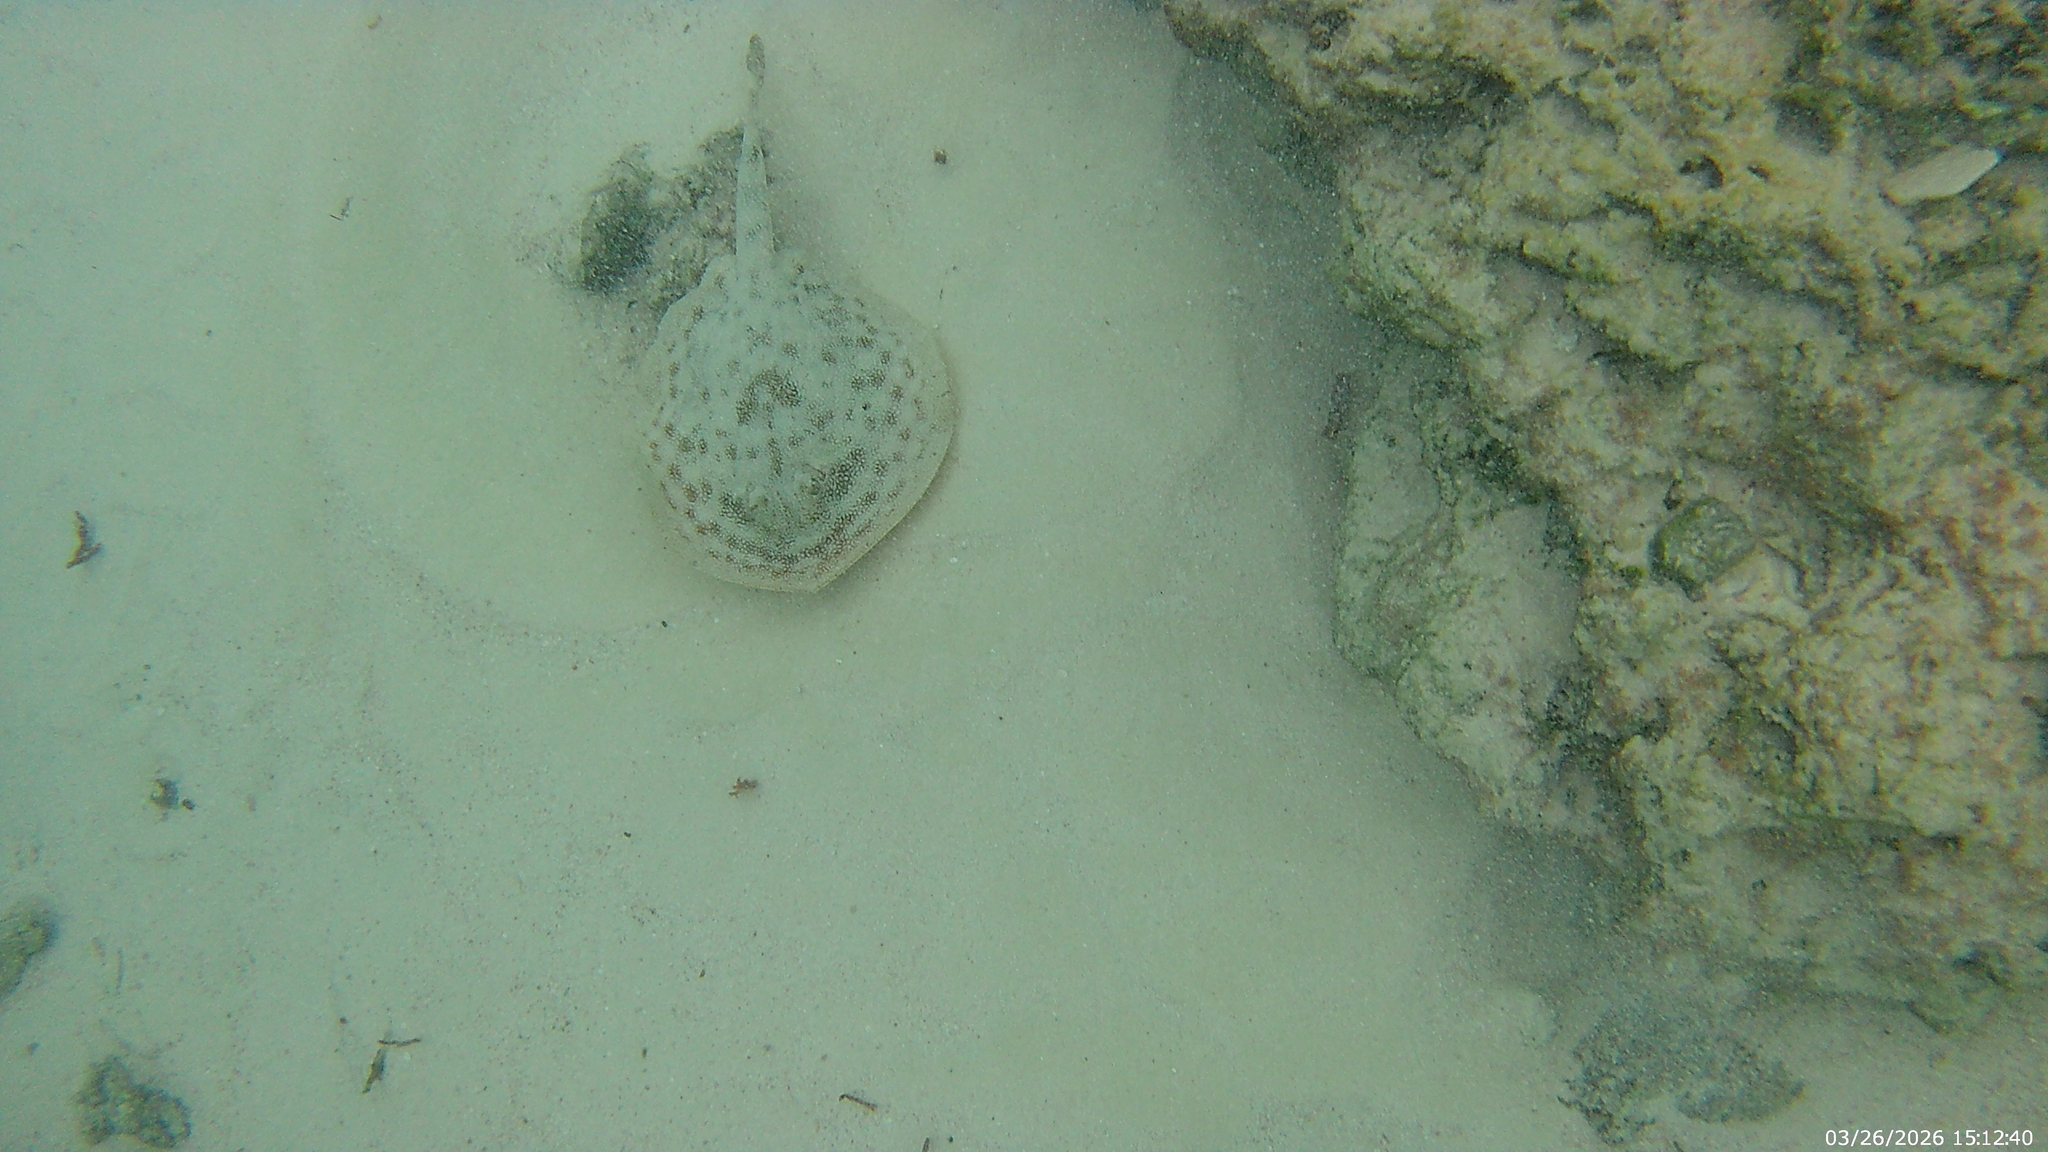
fish (species not among the labelled classes)